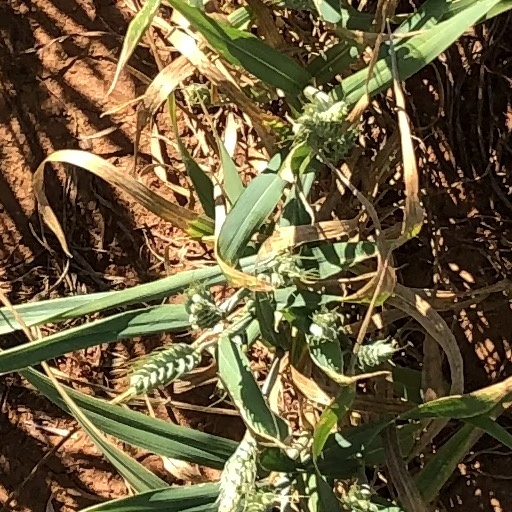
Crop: wheat